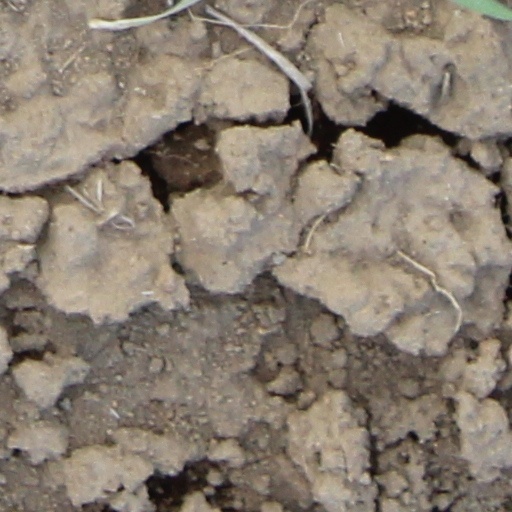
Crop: wheat